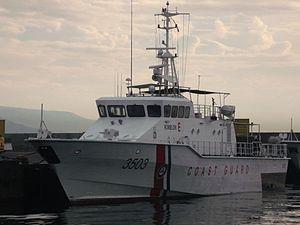
La classe Ilocos Norte est une série de quatre patrouilleurs construite par le chantier naval Tenix en Australie pour la Garde côtière philippine.